Cascade chart (NDI interval reliability)

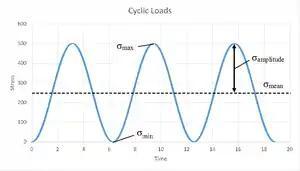

A cascade chart is tool that can be used in damage tolerance analysis to determine the proper inspection interval, based on reliability analysis, considering all the context uncertainties. The chart is called a "cascade chart" because the scatter of data points and downward curvature resembles a waterfall or cascade. This name was first introduced by Dr. Alberto W Mello in his work "Reliability prediction for structures under cyclic loads and recurring inspections". Materials subject to cyclic loads, as shown in the graph on the right, may form and propagate cracks over time due to fatigue. Therefore, it is essential to determine a reliable inspection interval. There are numerous factors that must be considered to determine this inspection interval. The non-destructive inspection (NDI) technique must have a high probability of detecting a crack in the material. If missed, a crack may lead the structure to a catastrophic failure before the next inspection. On the other hand, the inspection interval cannot be too frequent that the structure's maintenance is no longer profitable.